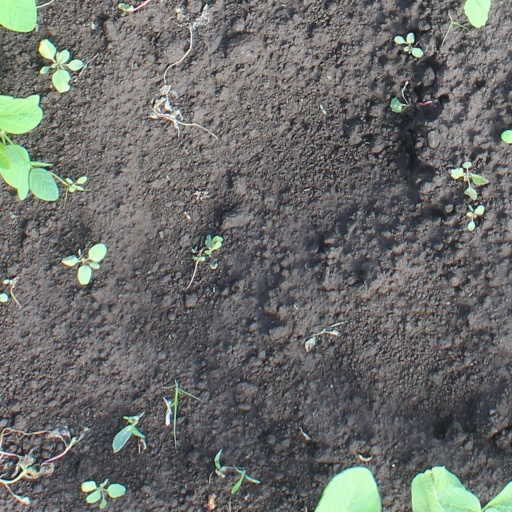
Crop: soybean